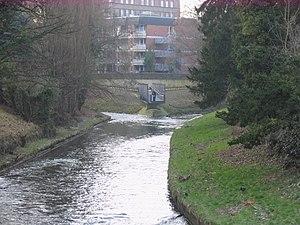
Werre et Aa à Herford, arrondissement de Herford, Rhénanie-du-Nord-Westphalie, Allemagne. العربية